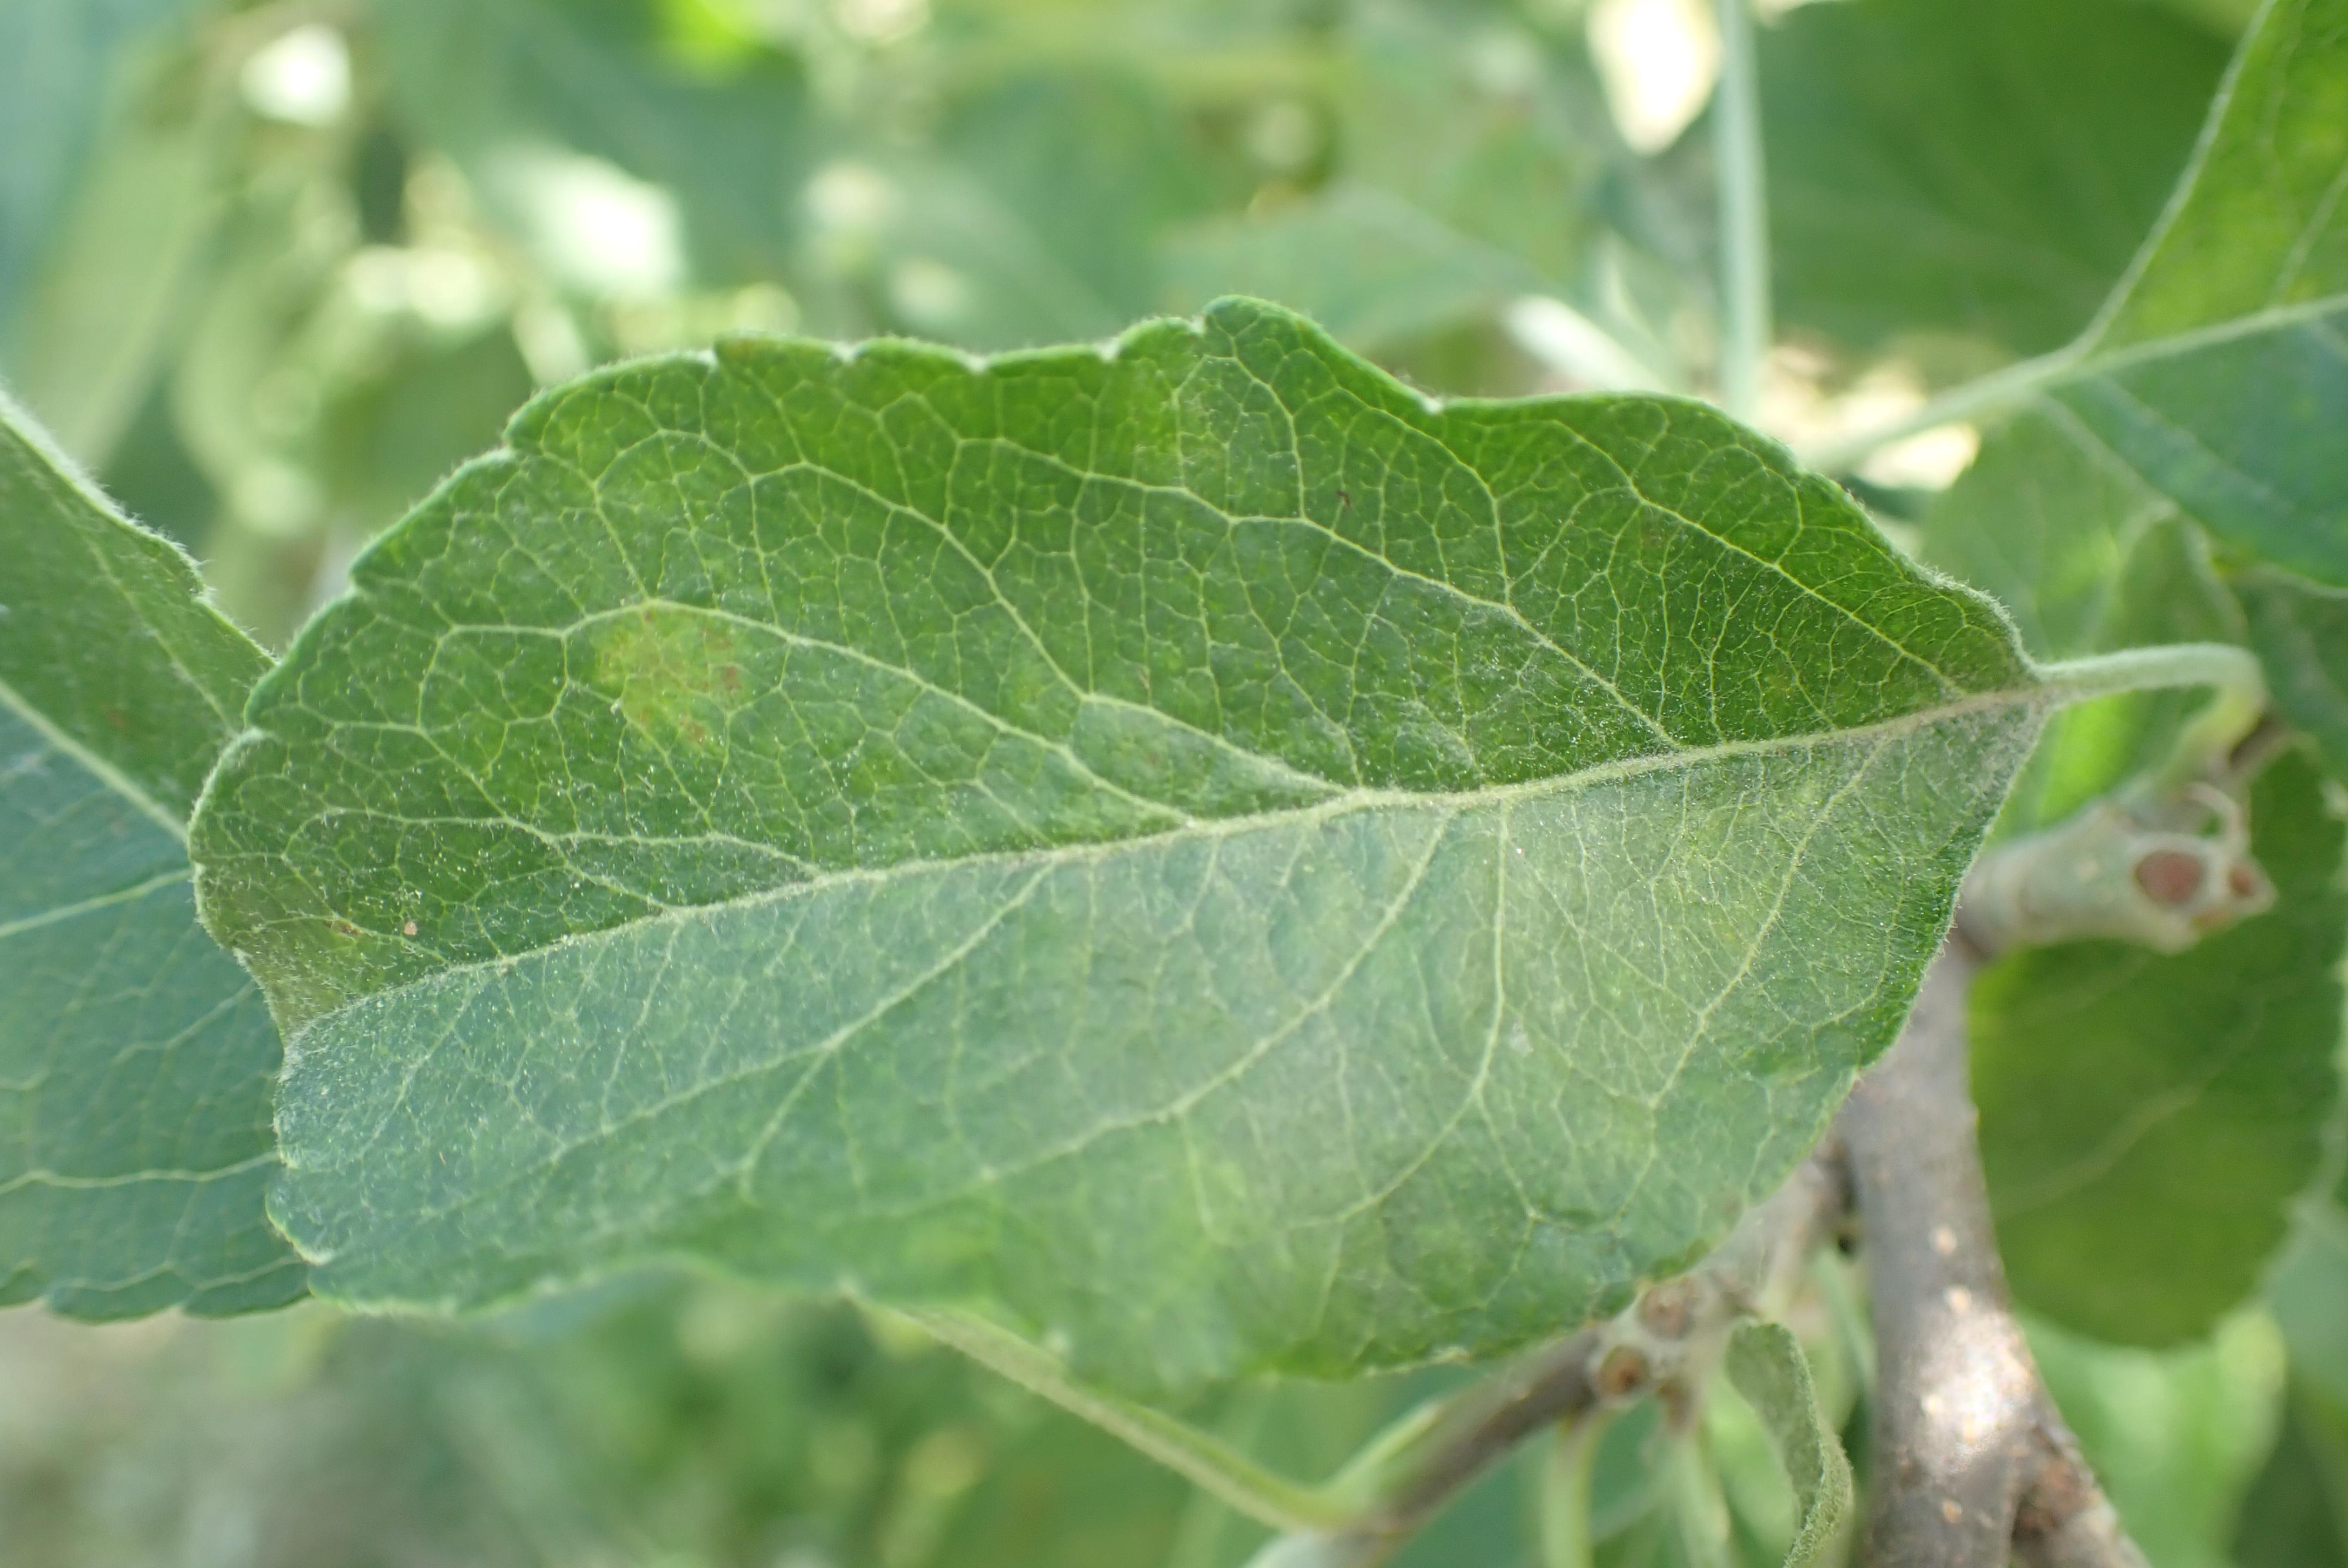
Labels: scab